Vanity Fair (novel)

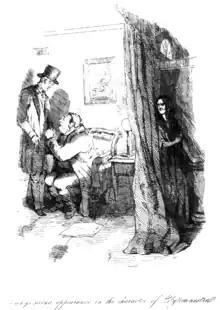
"Becky's second appearance in the character of Clytemnestra", an illustration and caption by Thackeray that makes it clear he considered her to have killed Jos for his insurance money.

George Osborne, his father (a merchant, of considerably superior social status to Dobbin's grocer father, albeit self made, and ironically a mere corporal in the City Light Horse regiment of which Dobbin senior, by this time an alderman and a knight, is colonel), and his two sisters are close to the Sedley family until Mr. Sedley (the father of Jos and Amelia, and George Osborne's godfather, from whom the latter takes his middle name of 'Sedley') goes bankrupt following some ill-advised speculation. Since George and Amelia were raised in close company and were childhood sweethearts, George defies his father to marry Amelia. Before father and son can be reconciled, George is killed at the battle of Waterloo, leaving the pregnant Amelia to carry on as well as she can.